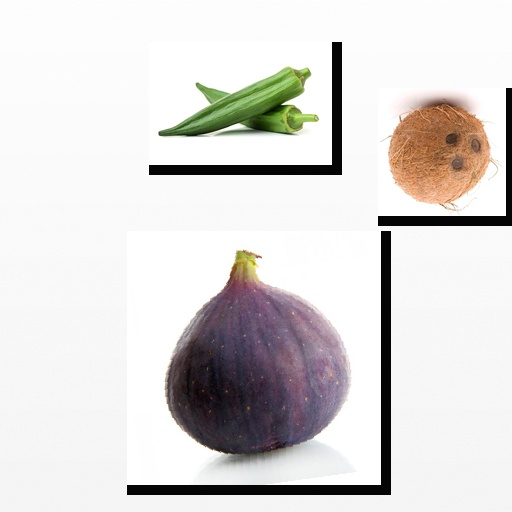
Food items: fig, coconut, okra